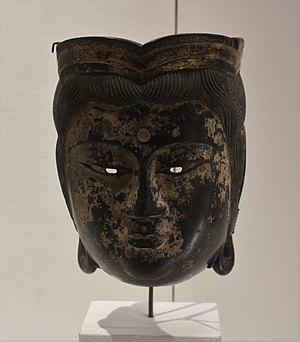
L'époque de Kamakura est l'une des 14 subdivisions traditionnelles de l'histoire du Japon. Cette période, qui commence en 1185 et s'achève en 1333, est placée sous l'autorité politique du shogunat de Kamakura. Elles constitue la première partie du « Moyen Âge » de l'histoire japonaise, qui va jusqu'à la fin du XVIᵉ siècle.